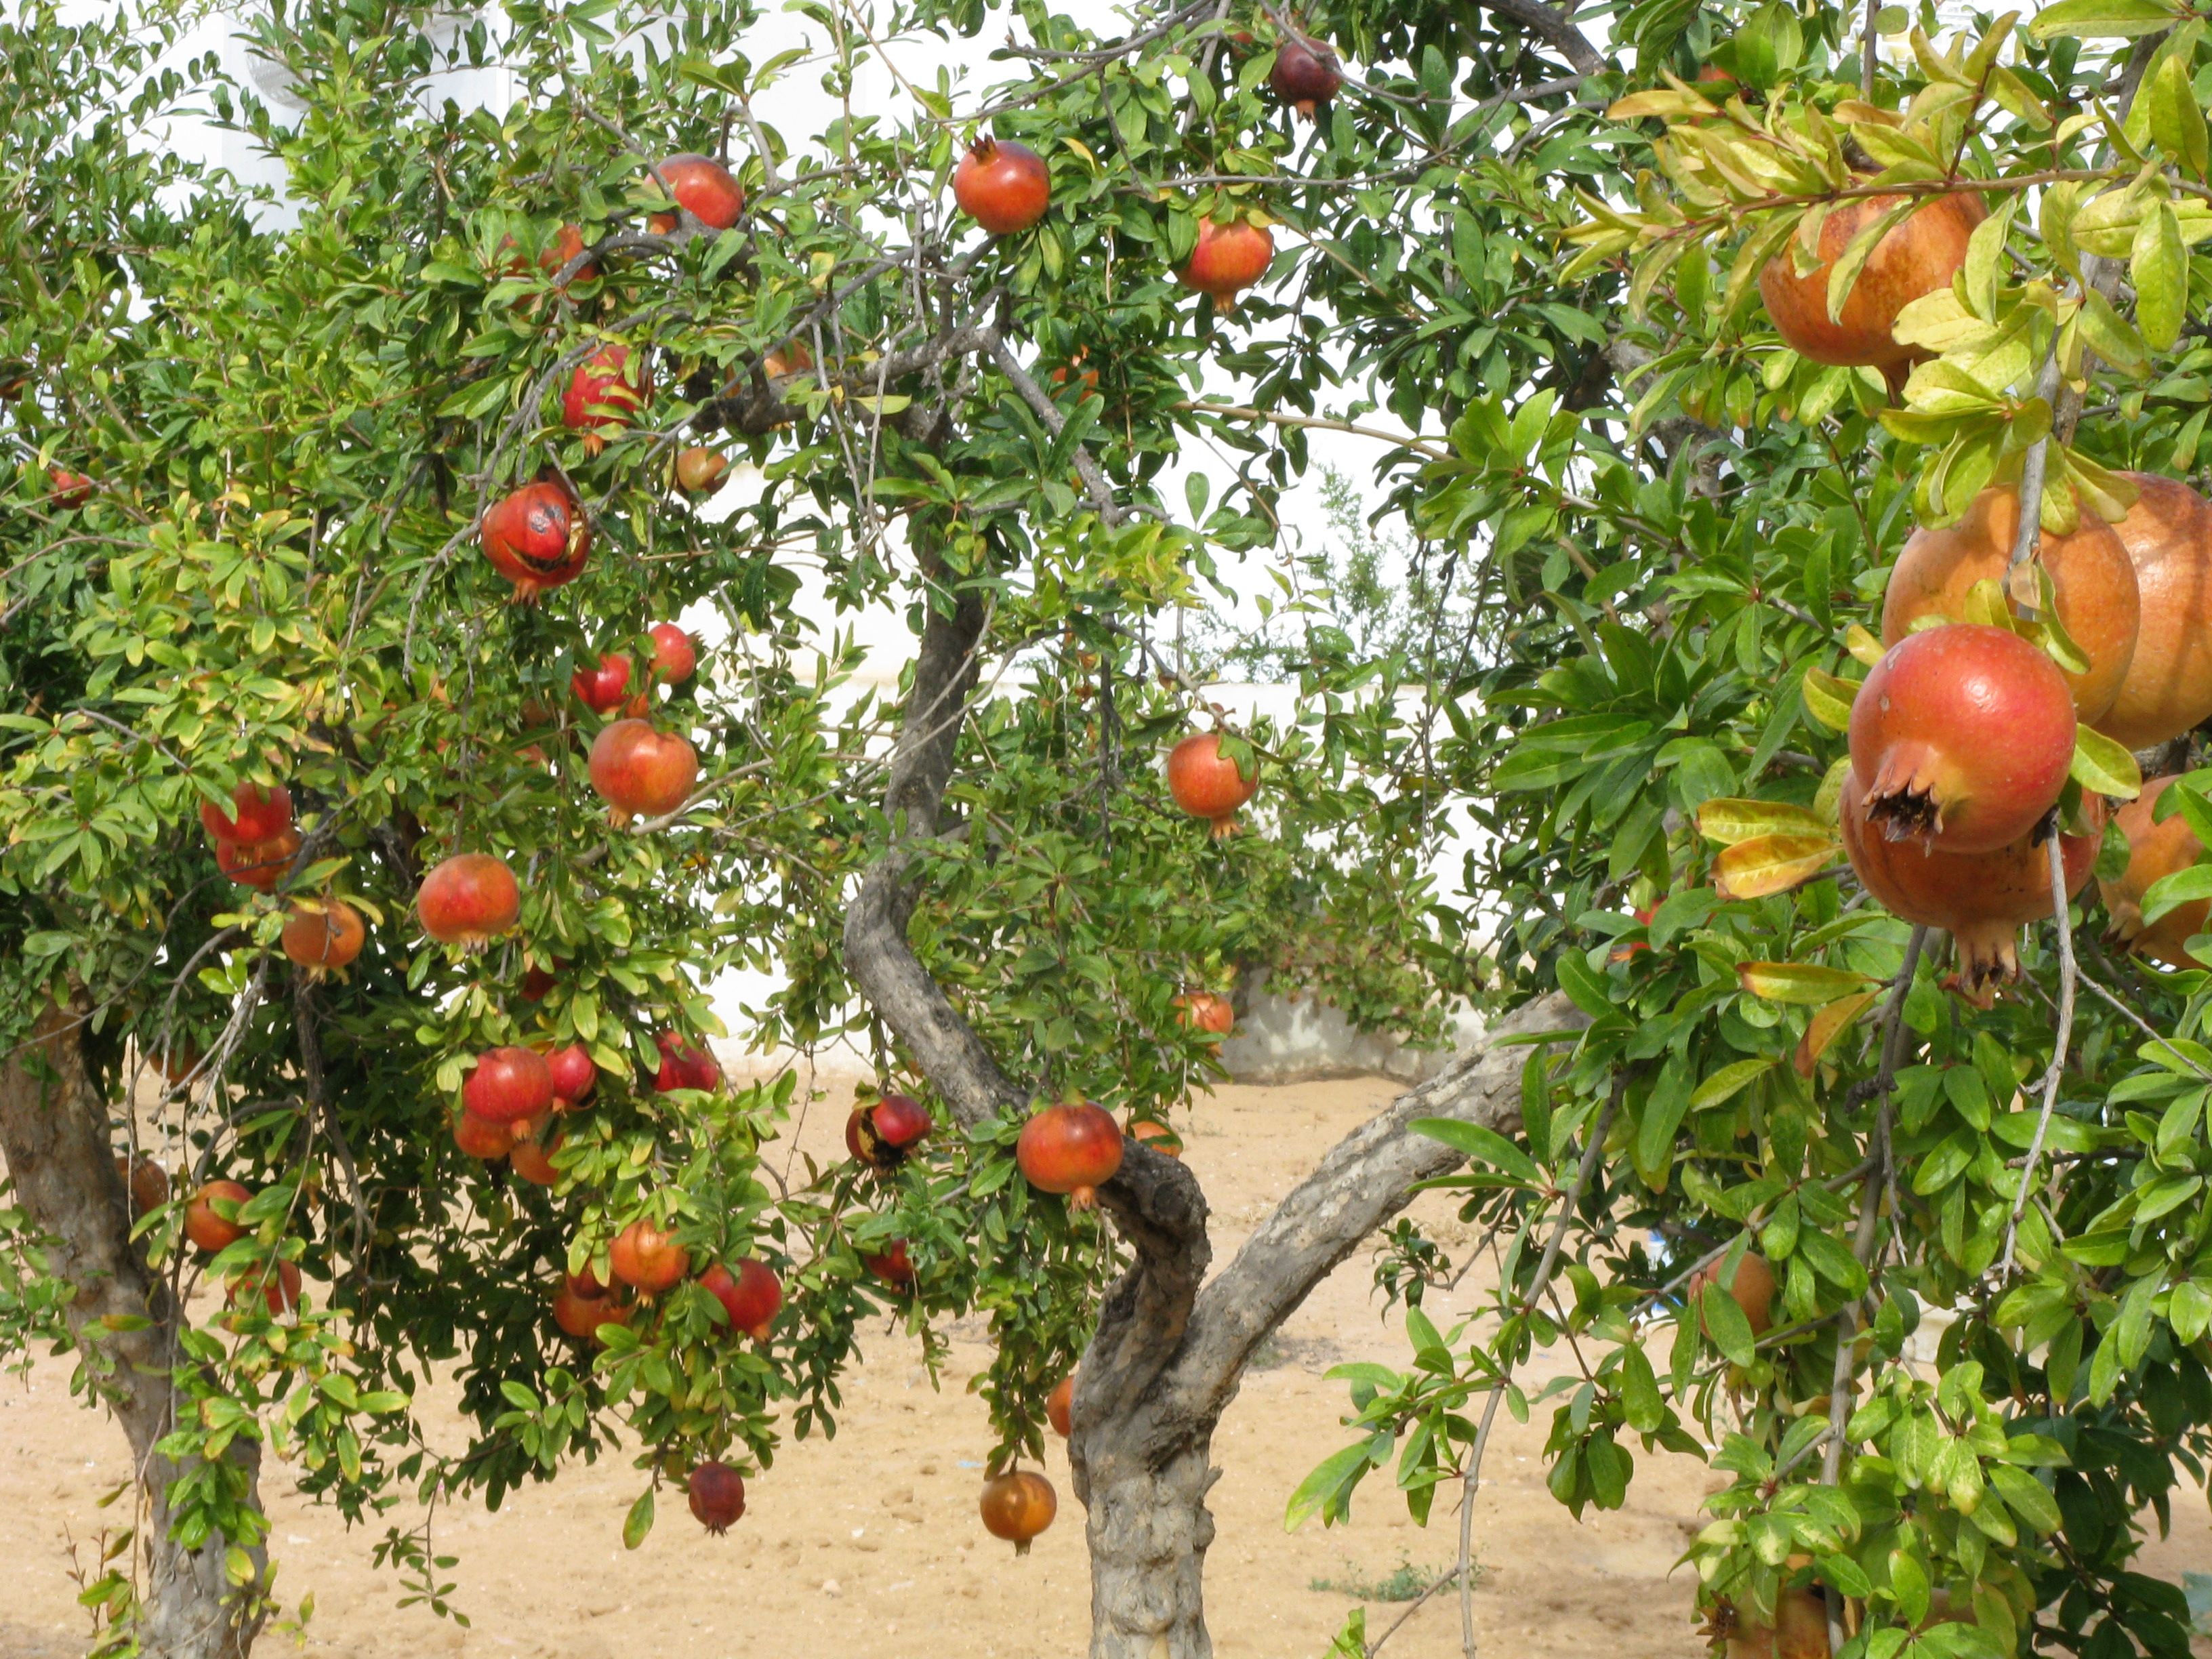
nature, group, plant, white, fruit, sweet, ripe, orange, food, green, fruit tree, tree, citrus, produce, pomegranate, bitter orange, tomato, shrub, bush tomato, branch, evergreen